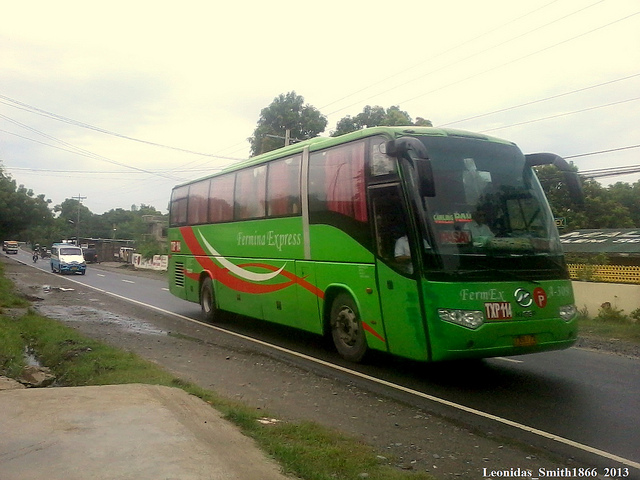
user: Given an image and a question. Answer the question in a short answer. Question: What type of bus is this? Short Answer:
assistant: tour bus